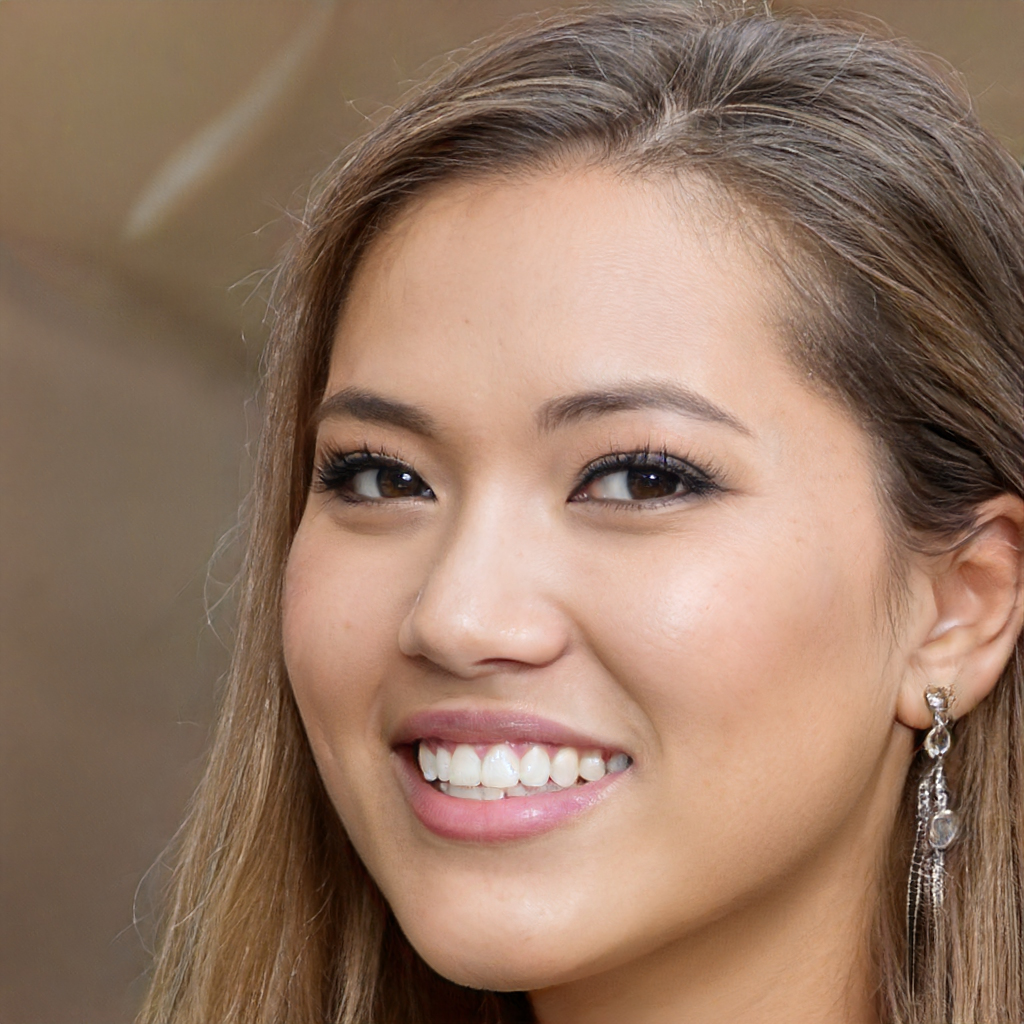
Gender: Female